List of uncrewed NASA missions

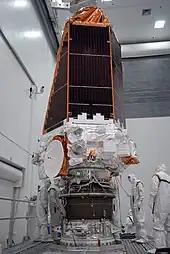
Kepler space telescope

NASA also accepts proposals for competitively selected Discovery Program Missions of Opportunity. This provides opportunities to participate in non-NASA missions by providing funding for a science instrument or hardware components of a science instrument or to re-purpose an existing NASA spacecraft.